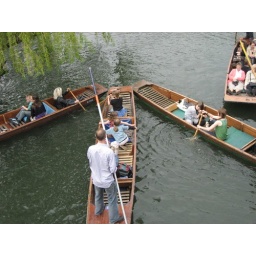
Everyone wants get on the boats so the river is so busy in such a nice day